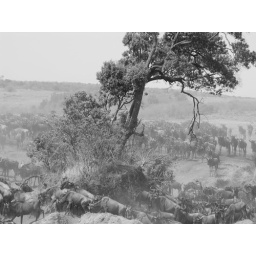
Black and white shot of the tree and surrounding land erroded by thousands of hooves